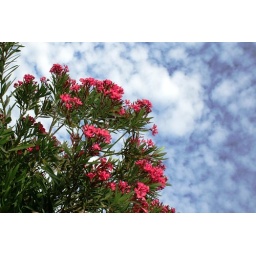
pink flowers in the sky